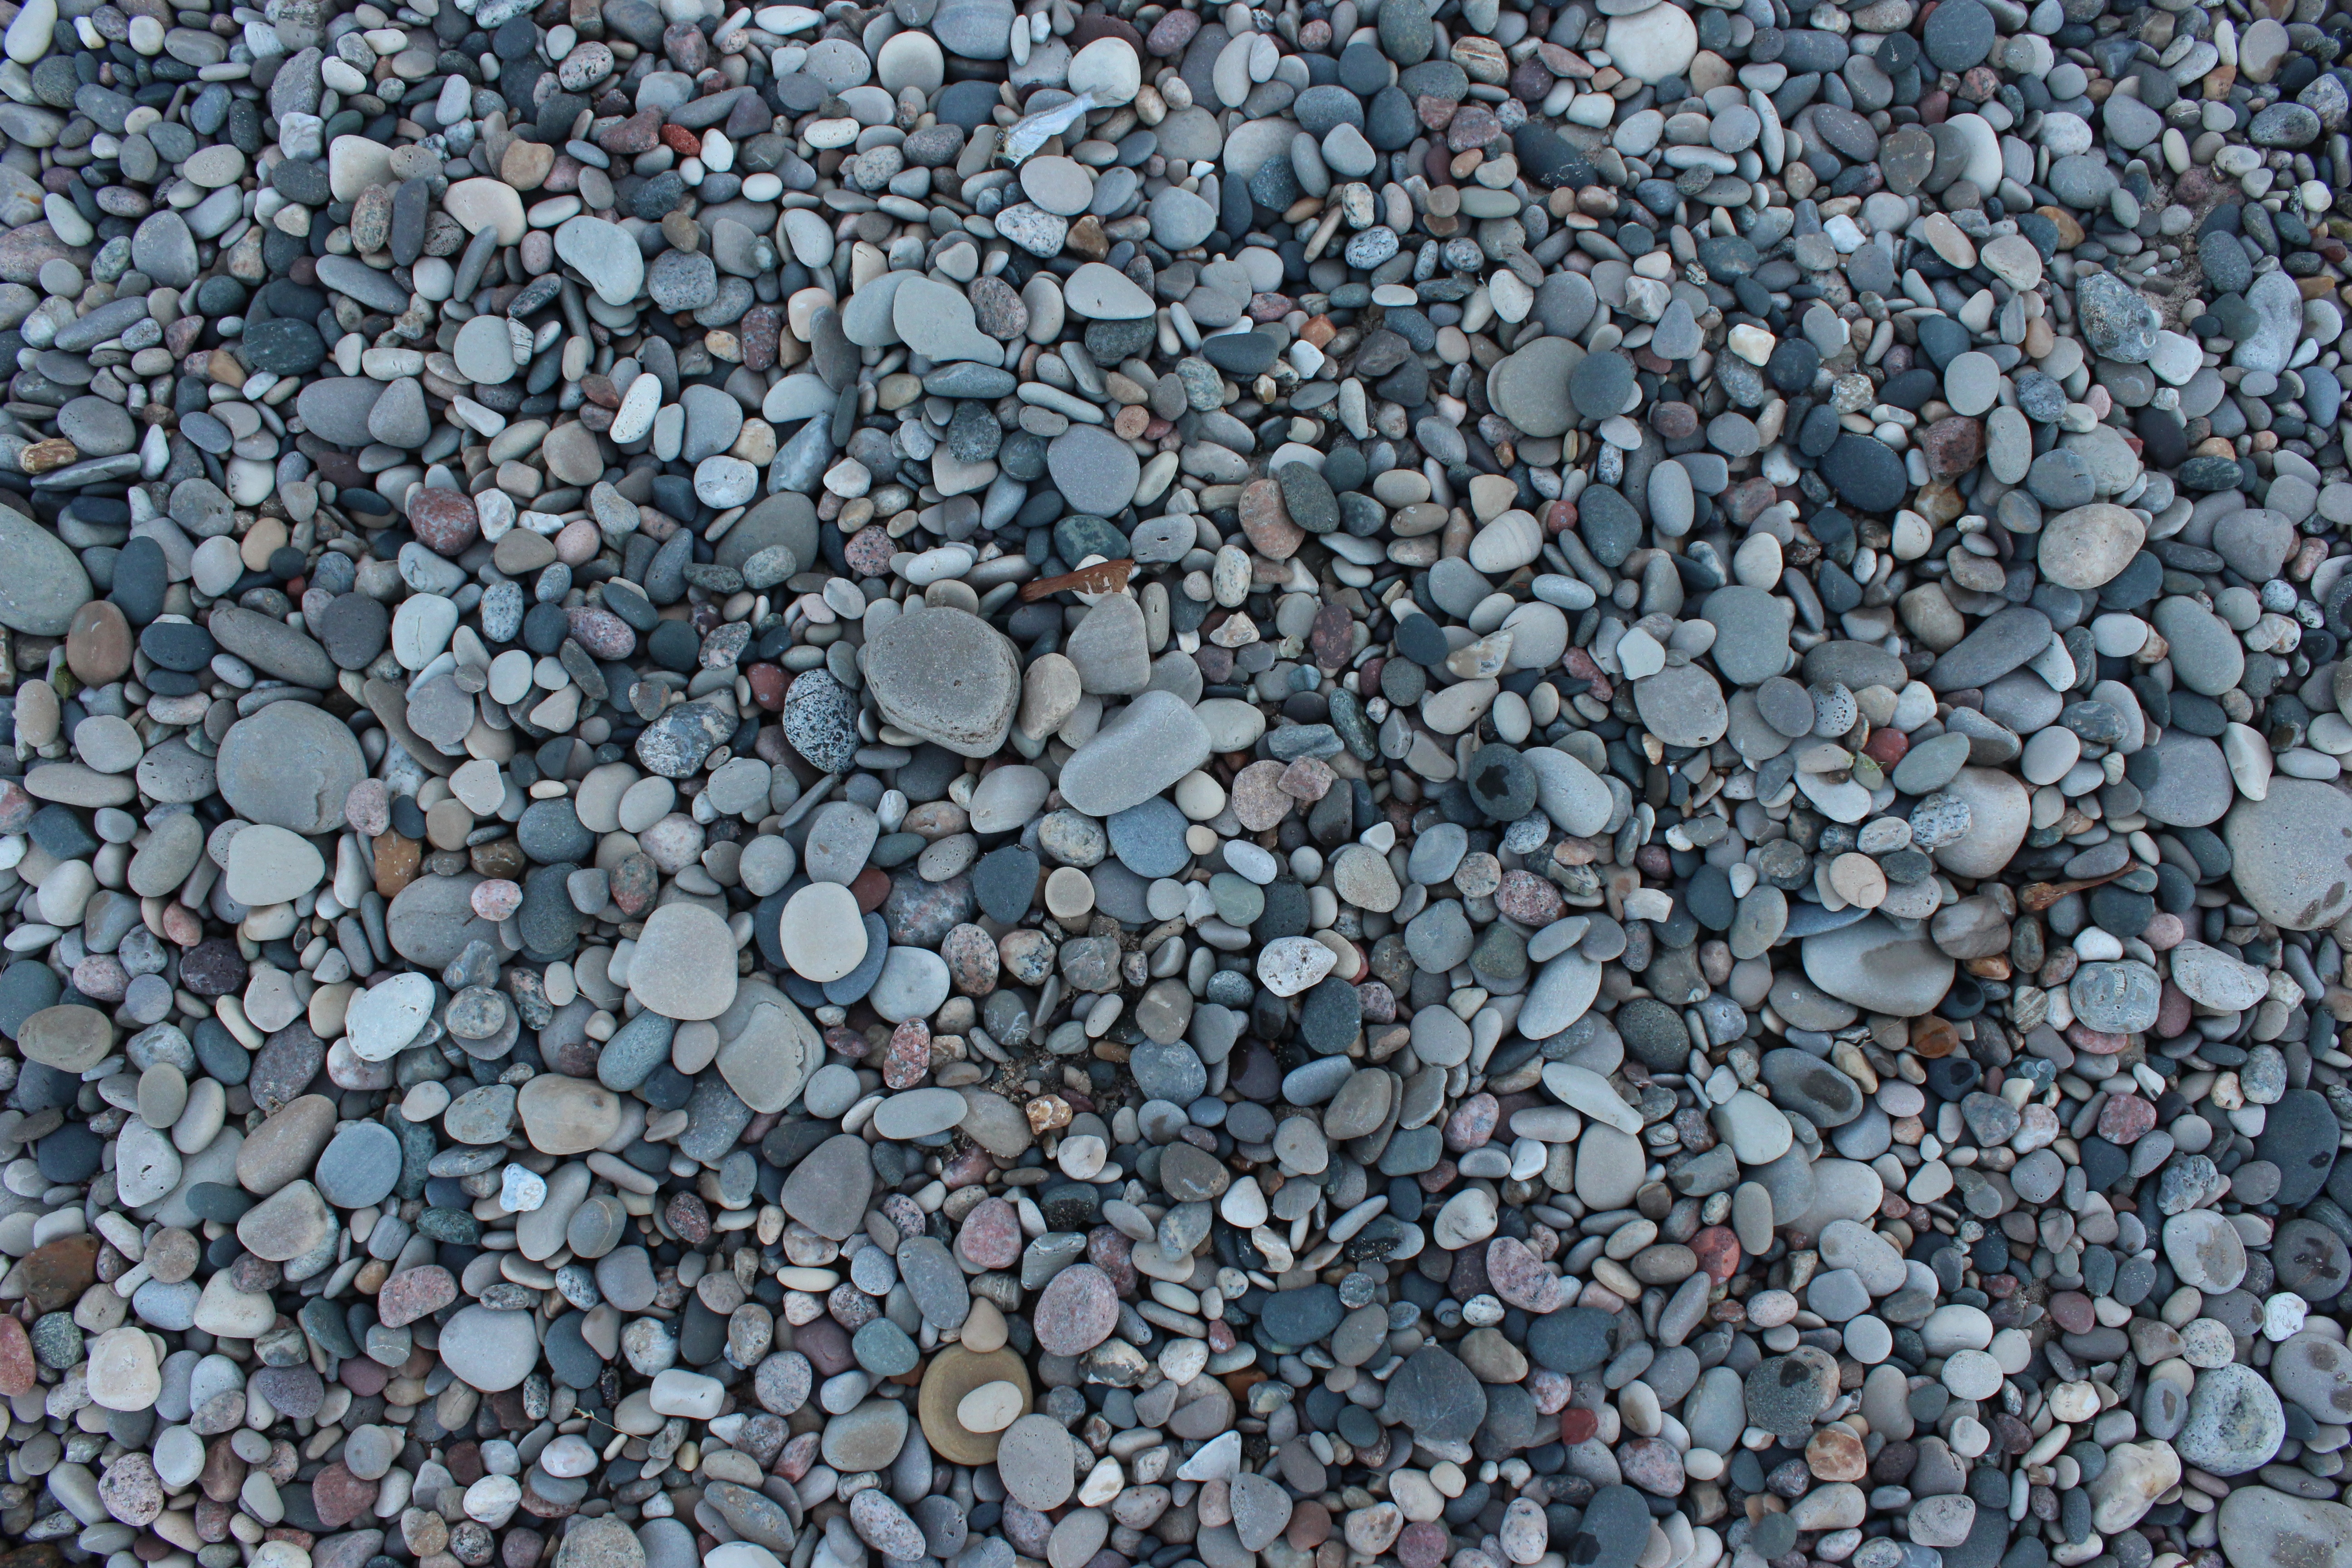
rock, asphalt, pebble, soil, material, rubble, gravel, flooring, road surface